Bell County Courthouse (Texas)

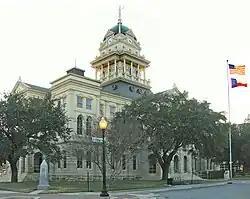

The Bell County Courthouse in Belton, Texas was built in 1884. It was listed on the National Register of Historic Places in 1976.